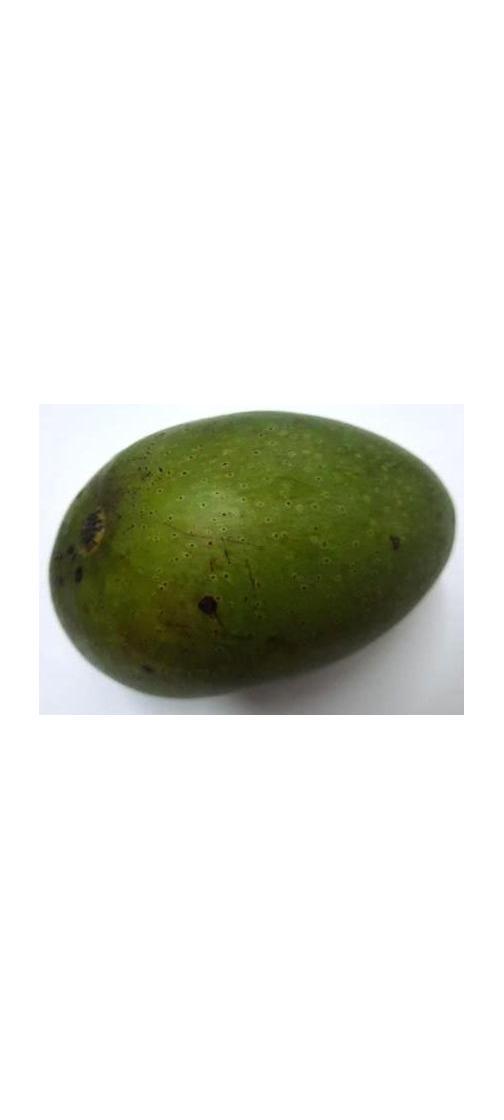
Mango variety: Ashshina Zhinuk